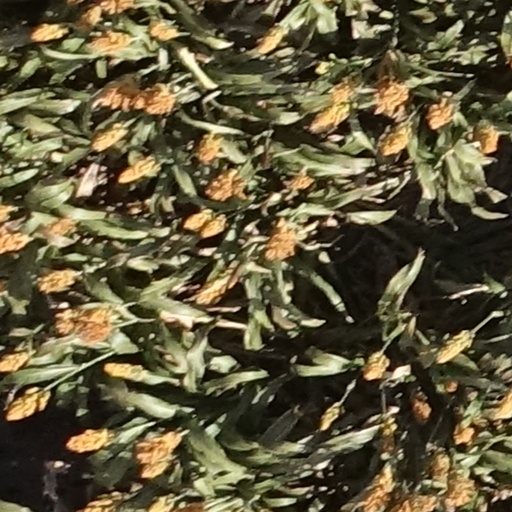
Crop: sorghum